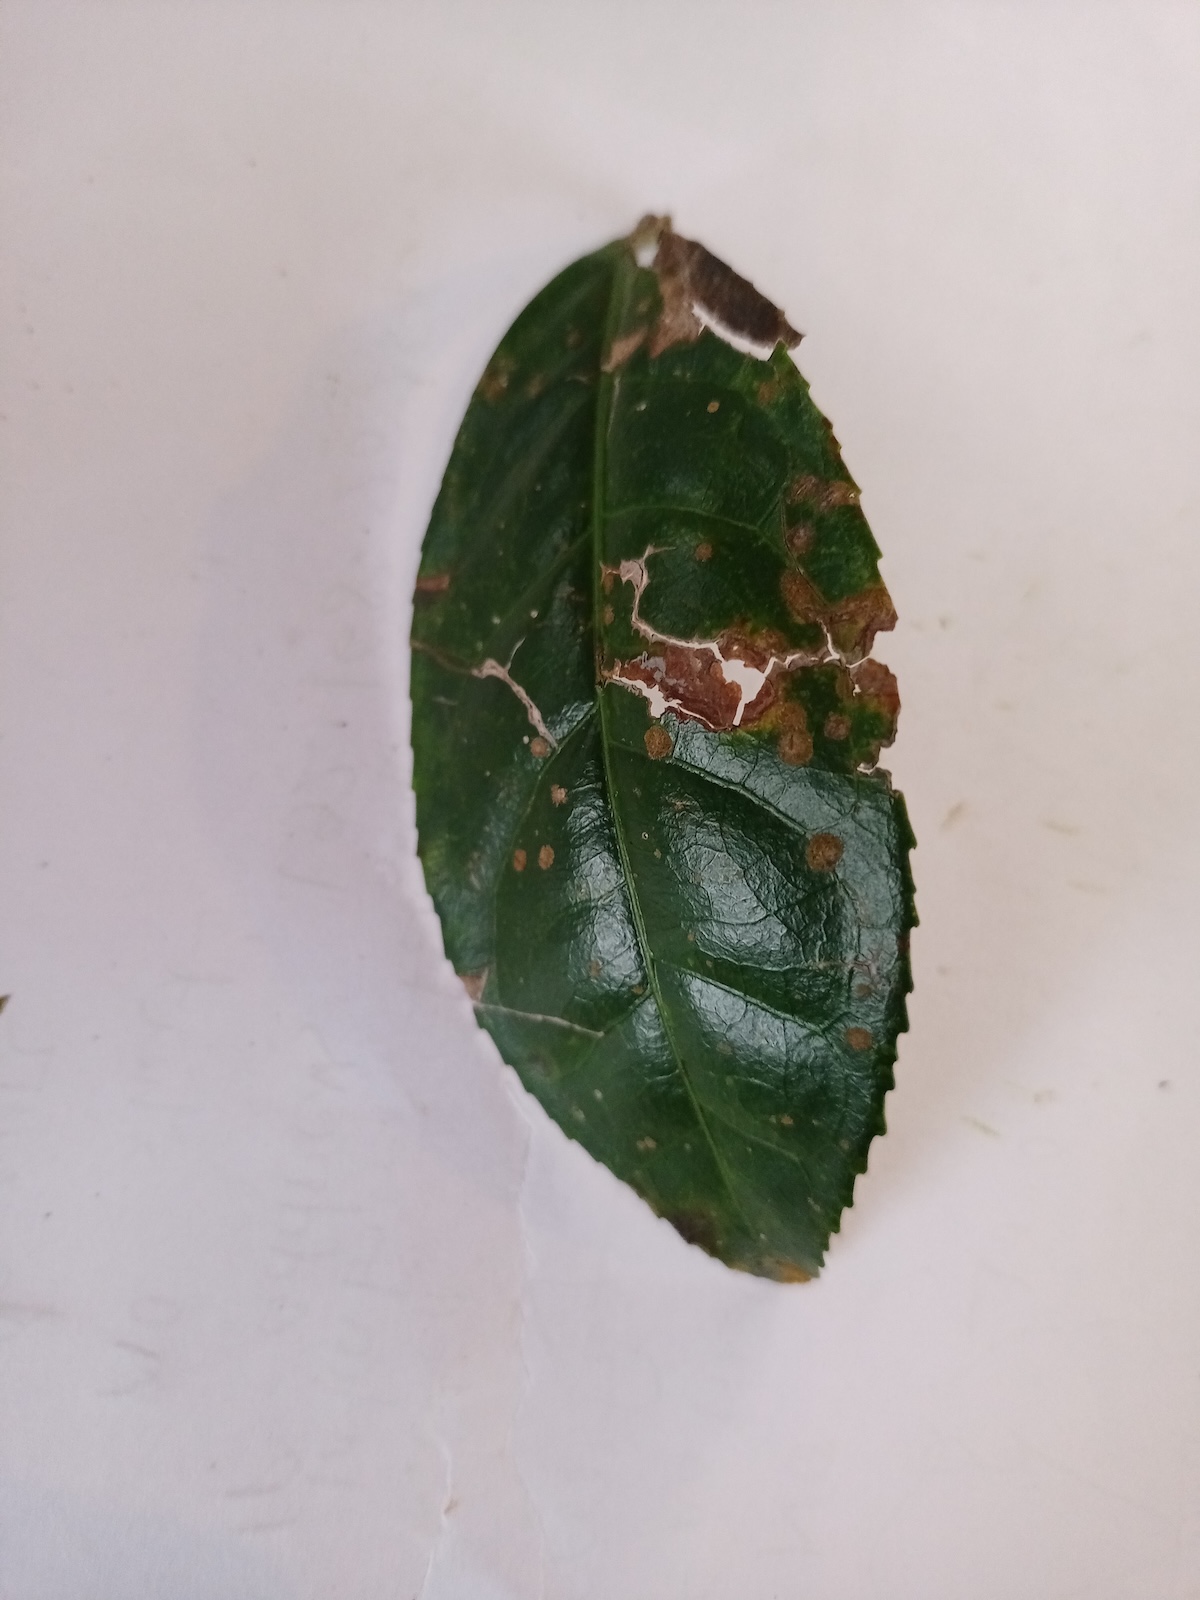
Label: Brown Blight